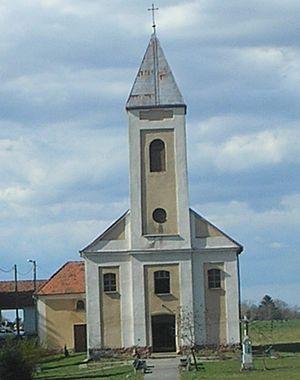
Dežanovac est un village et une municipalité située dans le comitat de Bjelovar-Bilogora, en Croatie. Au recensement de 2001, la municipalité comptait 3 355 habitants, dont 54,37 % de Croates, 23,49 % de Tchèques et 13,74 % de Serbes ; le village seul comptait 1 053 habitants.